Pili Peña

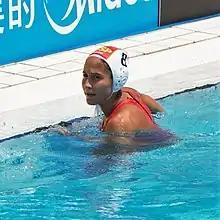
Peña in 2013

María del Pilar Peña Carrasco (born 4 April 1986), commonly known as Pili Peña, is a Spanish water polo player.